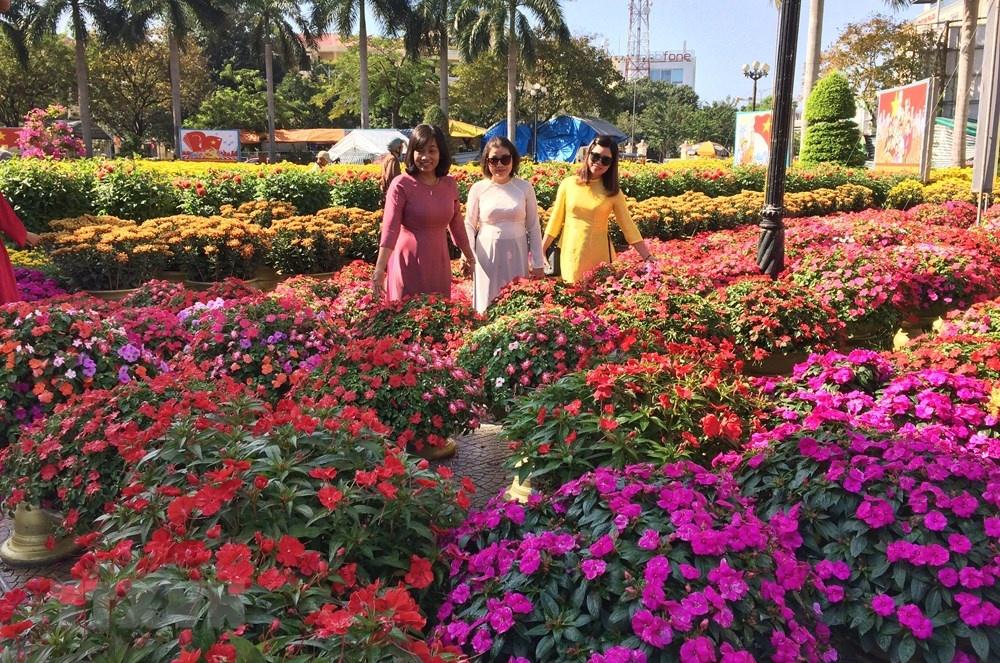
ở giữa vườn hoa có sự xuất hiện của ba người phụ nữ